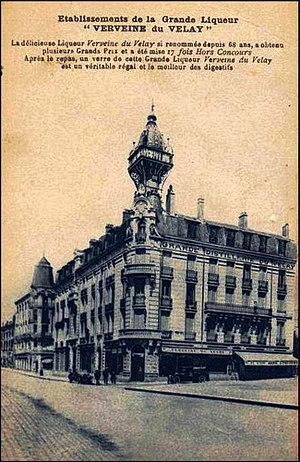
Établissement originel de la société de la Verveine du Velay au Puy-en-Velay
Verveine du Velay est une marque commerciale appartenant à la société Vedrenne identifiant parmi sa gamme une liqueur dont l'élaboration est faite à partir de verveine citronnelle associée à un bouquet de plus de 30 autres herbes, plantes et épices selon une recette historique.